Stonyfell, South Australia

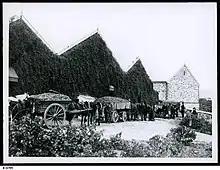
Winery, c.1920

Stonyfell took over winemaking for Arthur Formby at Langhorne Creek in 1910; in 1955 the storage was moved to Stonyfell and the grapes from the Langhorne Creek property were crushed at Stonyfell. In 1939, the winery purchased a vineyard in Rostrevor and in 1949 another property at Magill. Ronald Martin died in a car accident in 1950; in 1958 Michael Auld was managing director and John Kilgour the winemaker. By this time, the original vineyard no longer existed but was thought to be where the Stonyfell Quarry offices stood.